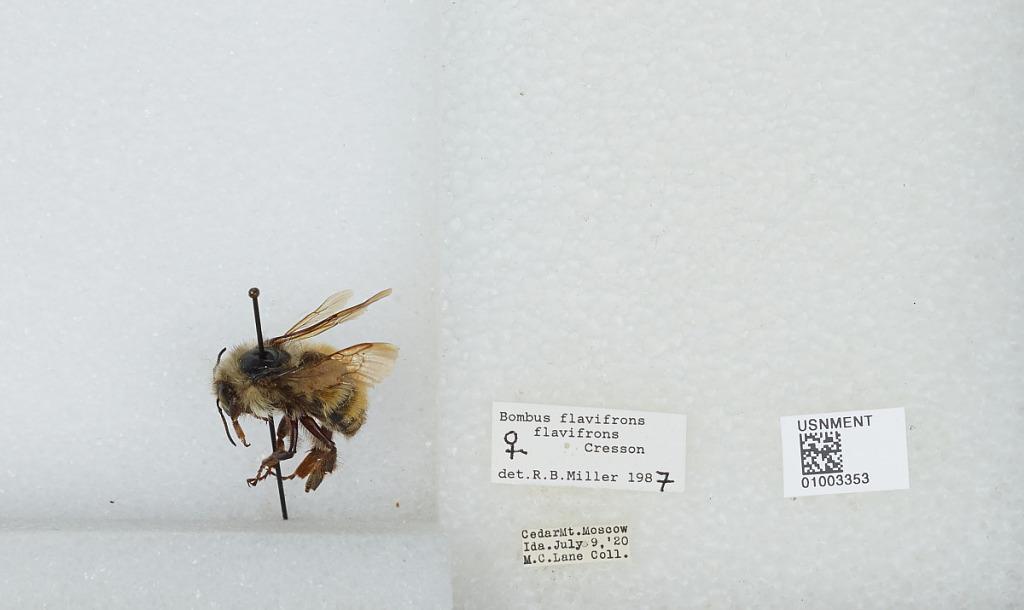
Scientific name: Bombus (Pyrobombus) flavifrons Cresson
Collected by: M. Lane
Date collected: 1920-7-9
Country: United States
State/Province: Idaho
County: Latah
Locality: Cedar Mountain, Moscow
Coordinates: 46.8036, -116.869
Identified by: Miller, R. B.